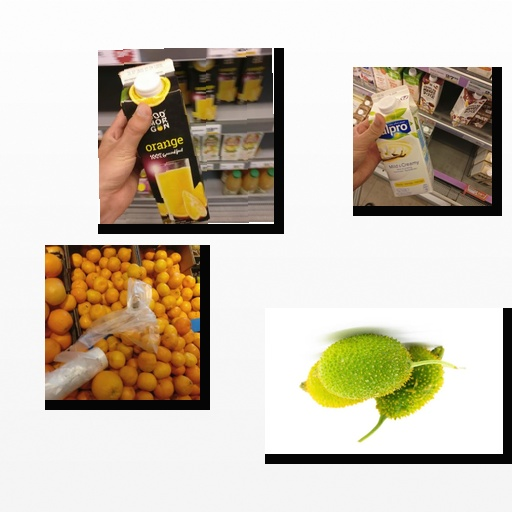
Food items: spiny_gourd, orange_juice, vanilla_soyghurt, satsuma